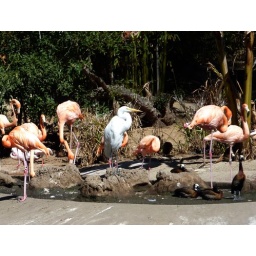
This white heron tries to blend in with the pink flamingos.